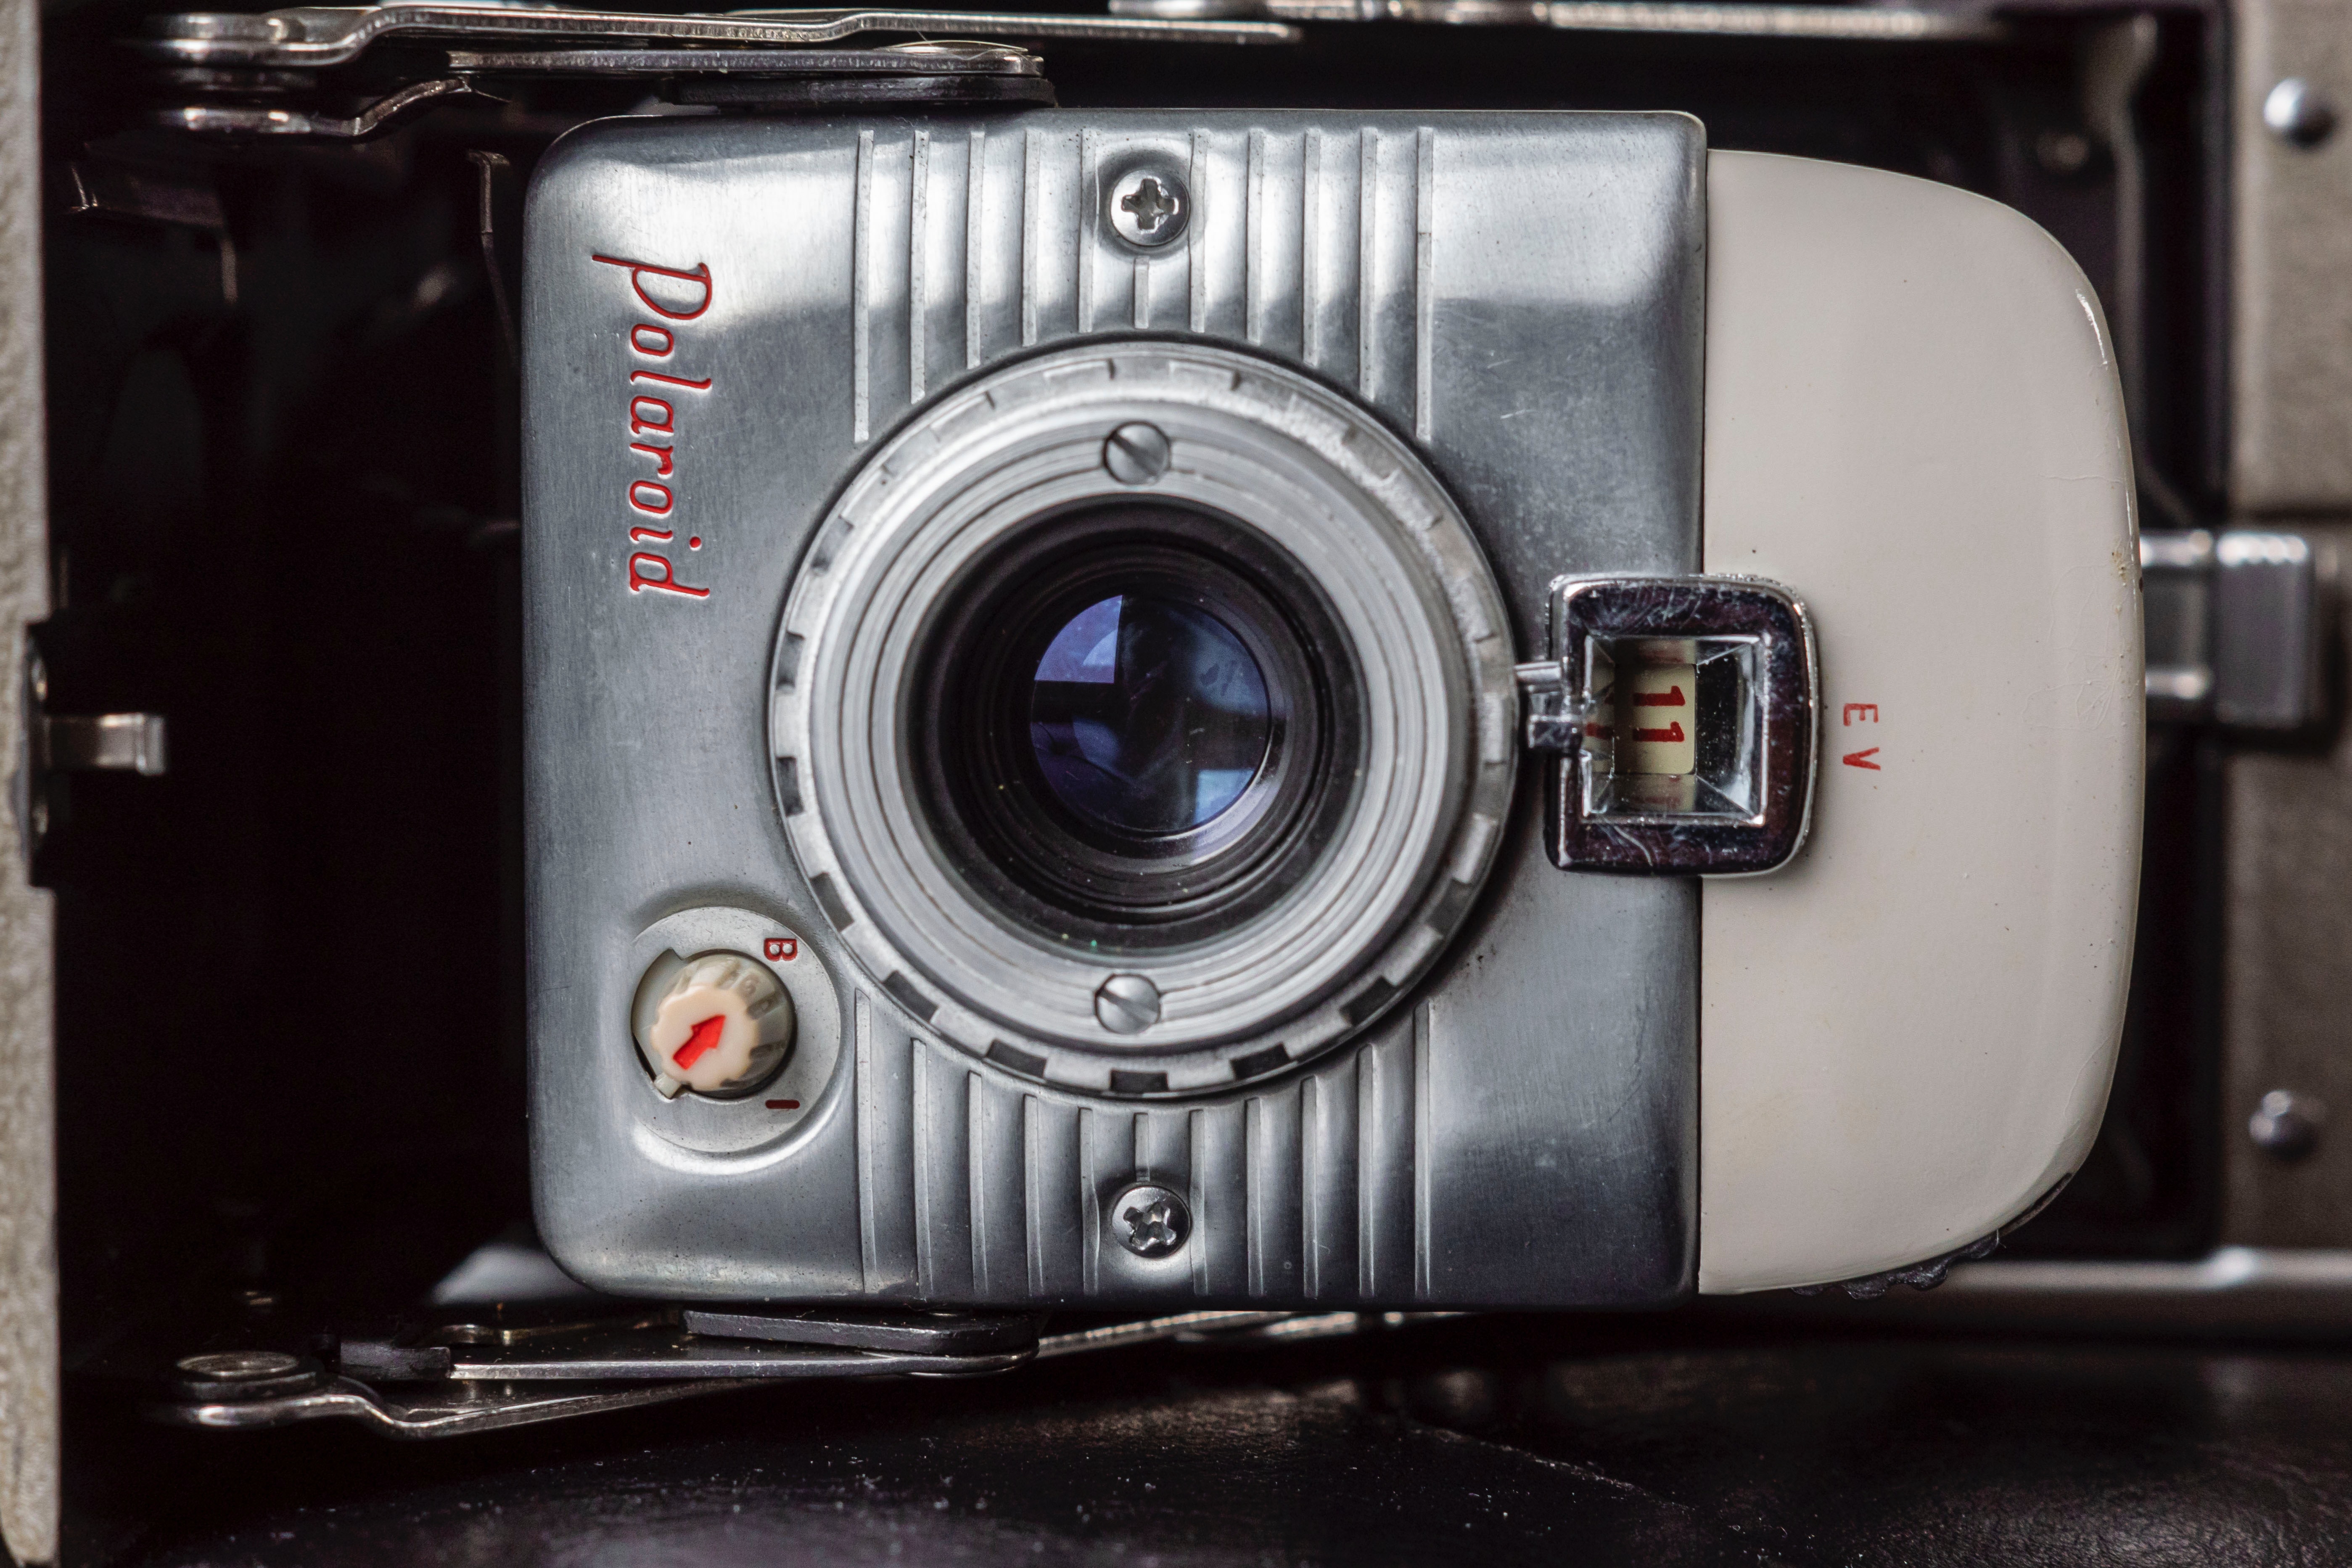
camera, cameras optics, Point and shoot camera, photograph, digital camera, camera accessory, camera lens, lens, photography, film camera, mirrorless interchangeable lens camera, flash, reflex camera, shutter, single lens reflex camera, black and white, style